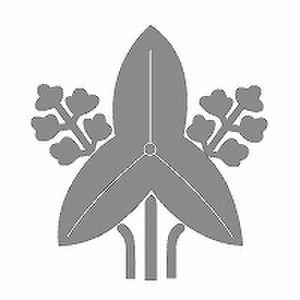
Le genre Sagittaria regroupe des espèces de plantes aquatiques de la famille des Alismataceae. Certaines possèdent des tubercules comestibles jadis consommés par les peuples amérindiens.